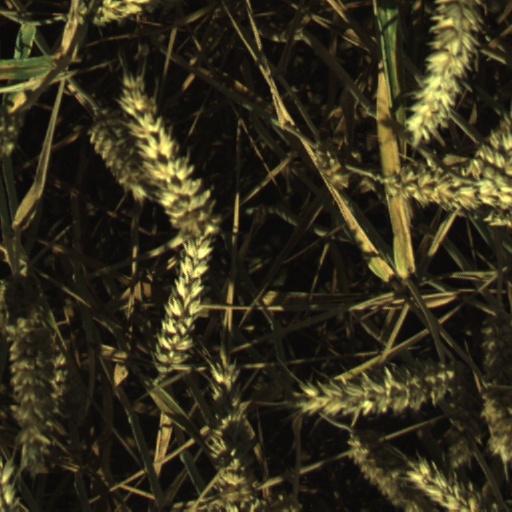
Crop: wheat